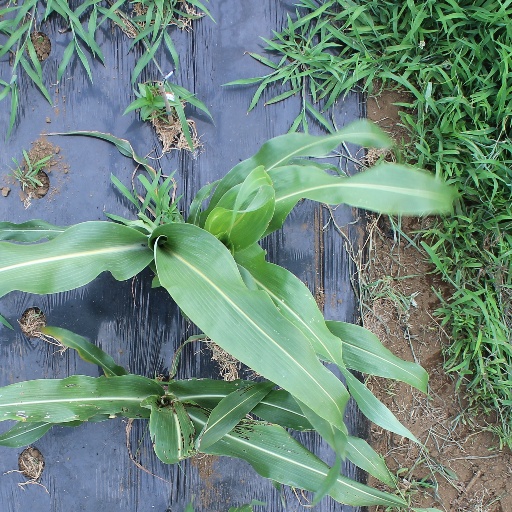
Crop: sorghum